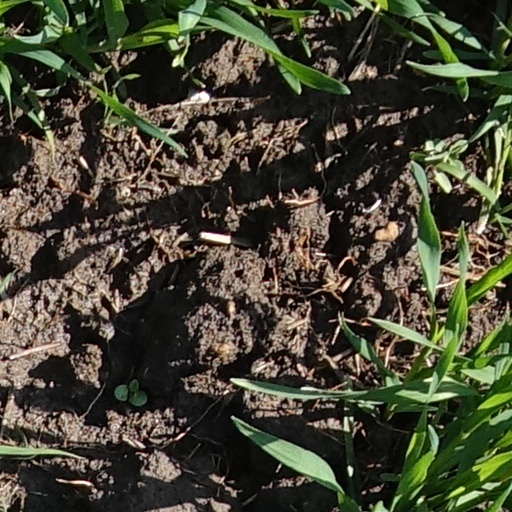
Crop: wheat